Mandali Venkata Krishna Rao

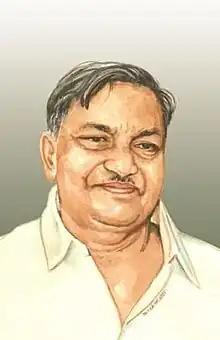

Mandali Venkata Krishna Rao (4 August 1926 – 27 September 1997) was an Indian politician, social worker, and Gandhian from Andhra Pradesh, known for his contributions to Telugu language, culture, and rural development. He served as a Member of Parliament (MP) from Machilipatnam (1957–1962) and as a Member of the Legislative Assembly (MLA) from Avanigadda (1972–1985), holding various ministerial portfolios in Andhra Pradesh cabinet, including Social Welfare, Fisheries, Education, and Cultural Affairs.